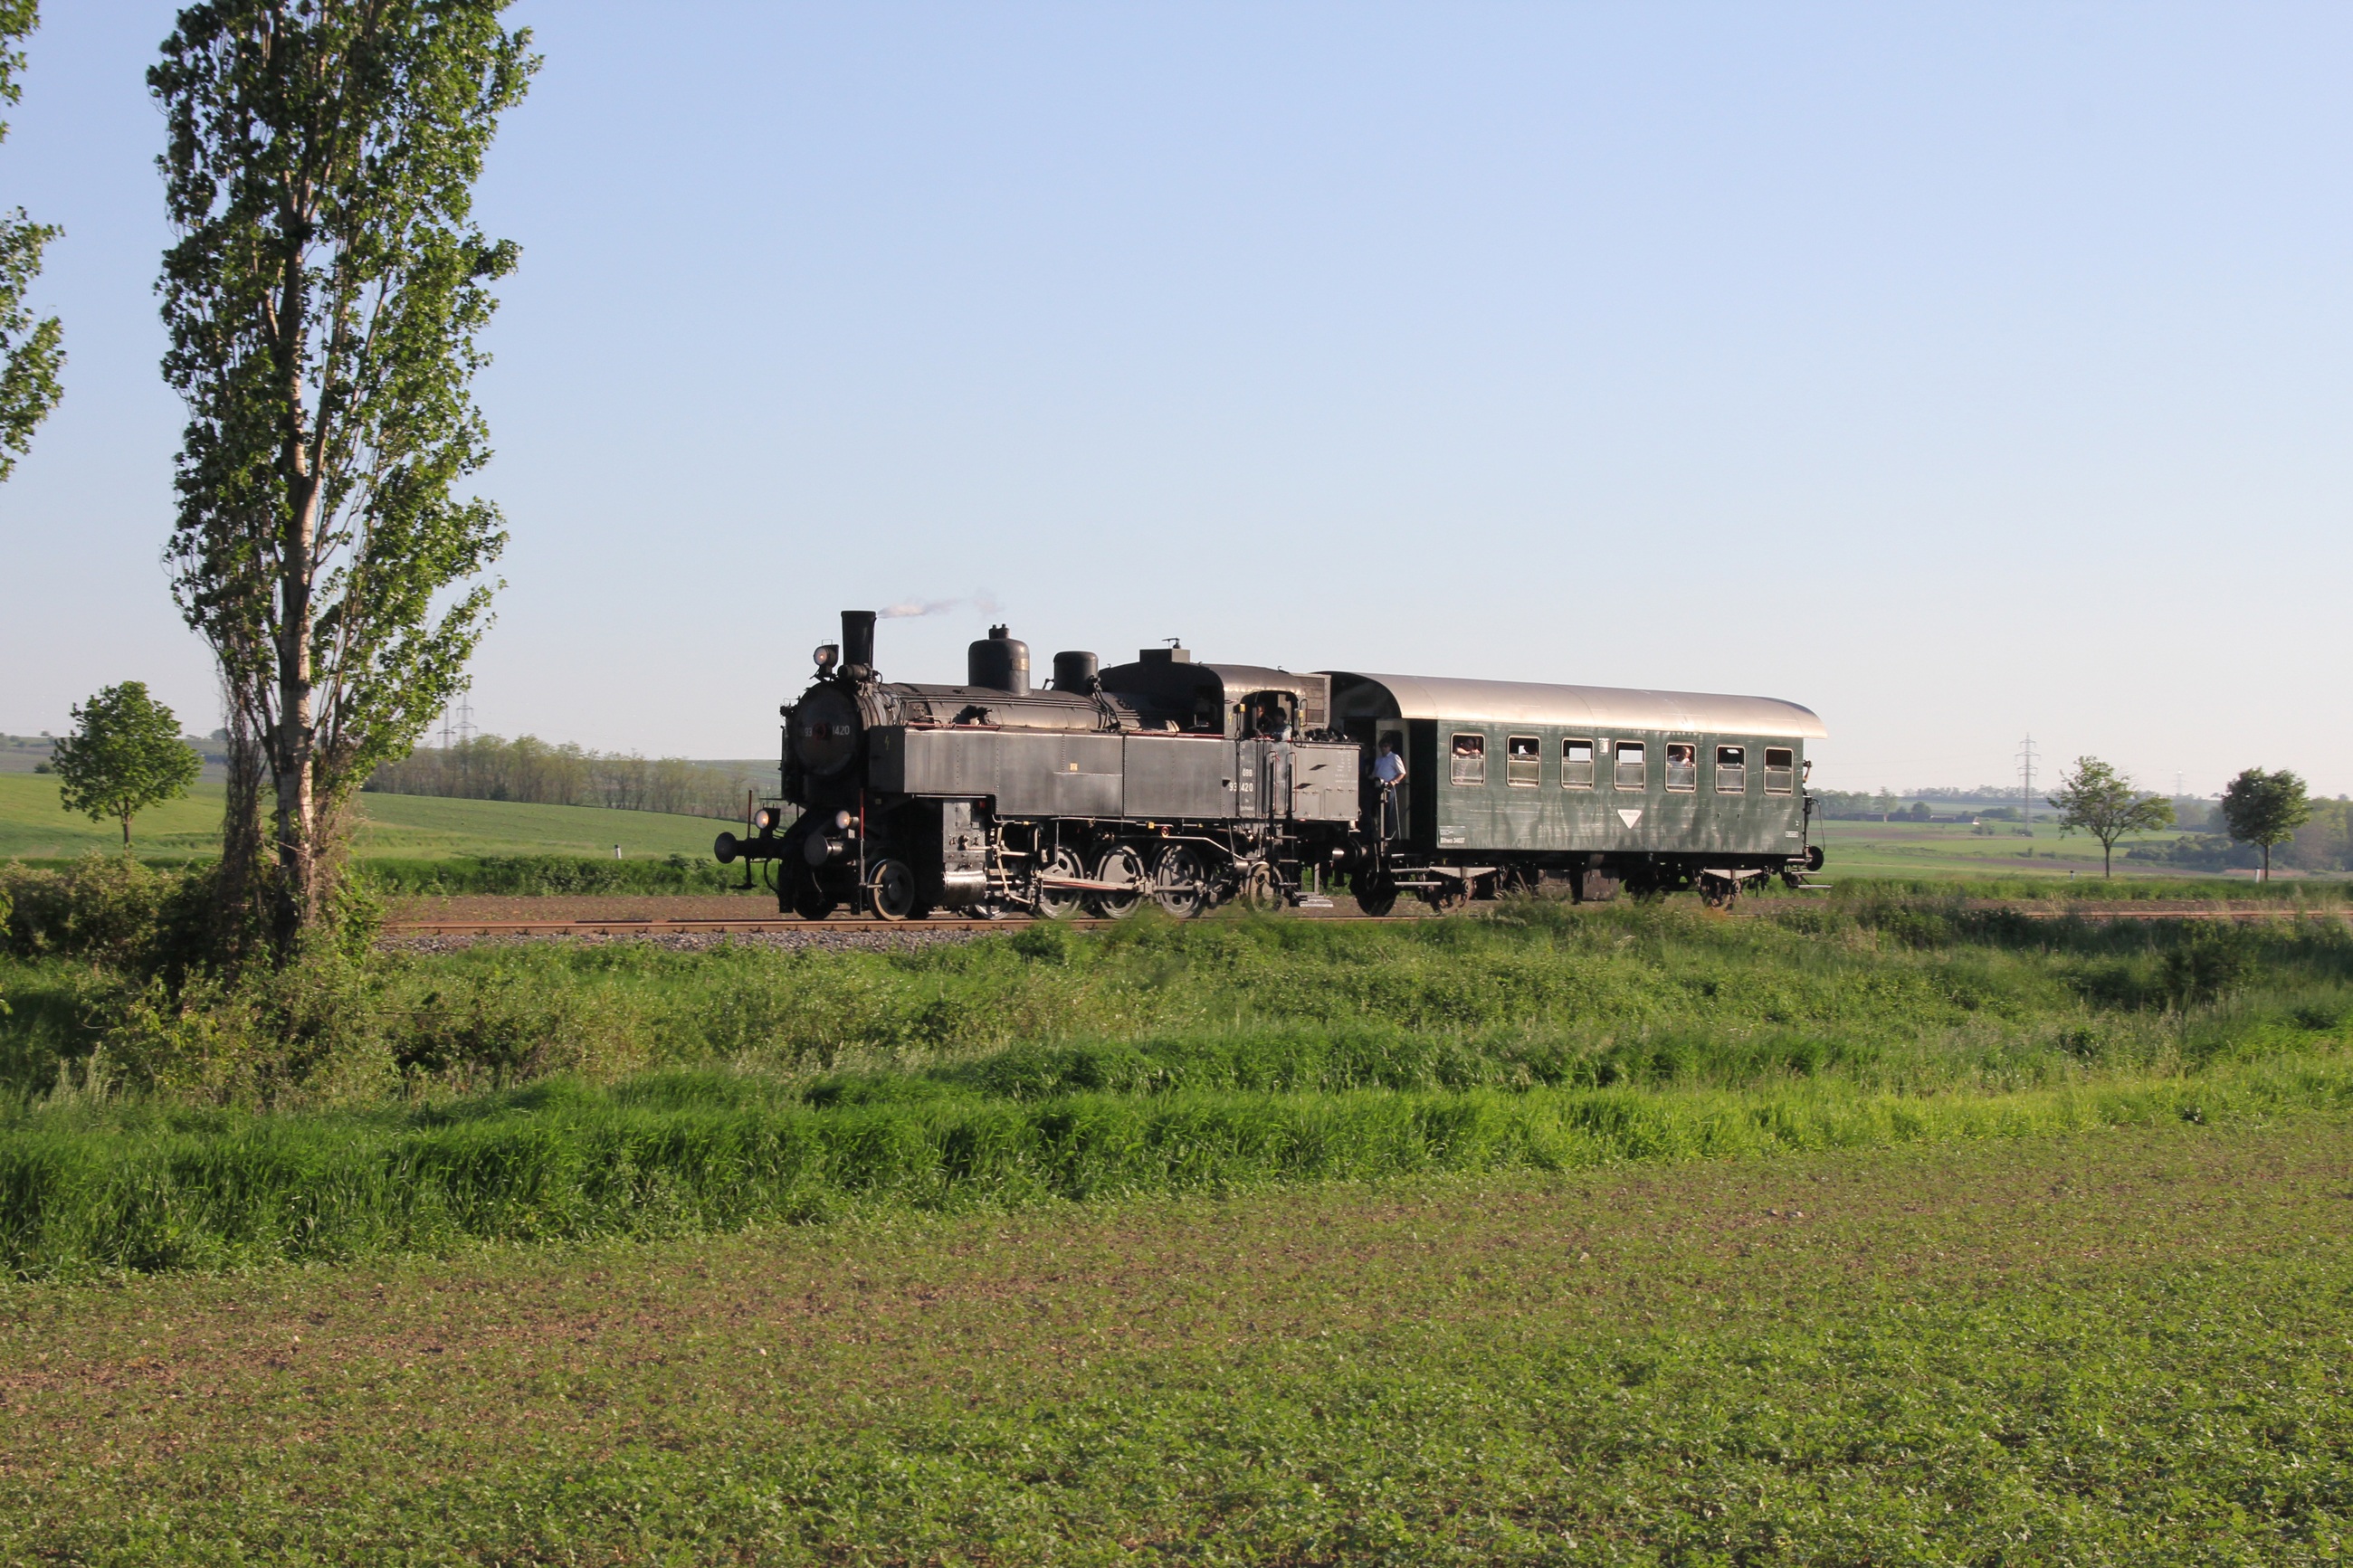
track, railway, field, farm, meadow, prairie, train, transport, vehicle, pasture, agriculture, austria, locomotive, bb, historically, rail transport, steam locomotive, rural area, bundesbahn, special crossing, grass family, railroad car, row 93, pulkautal, peigarten